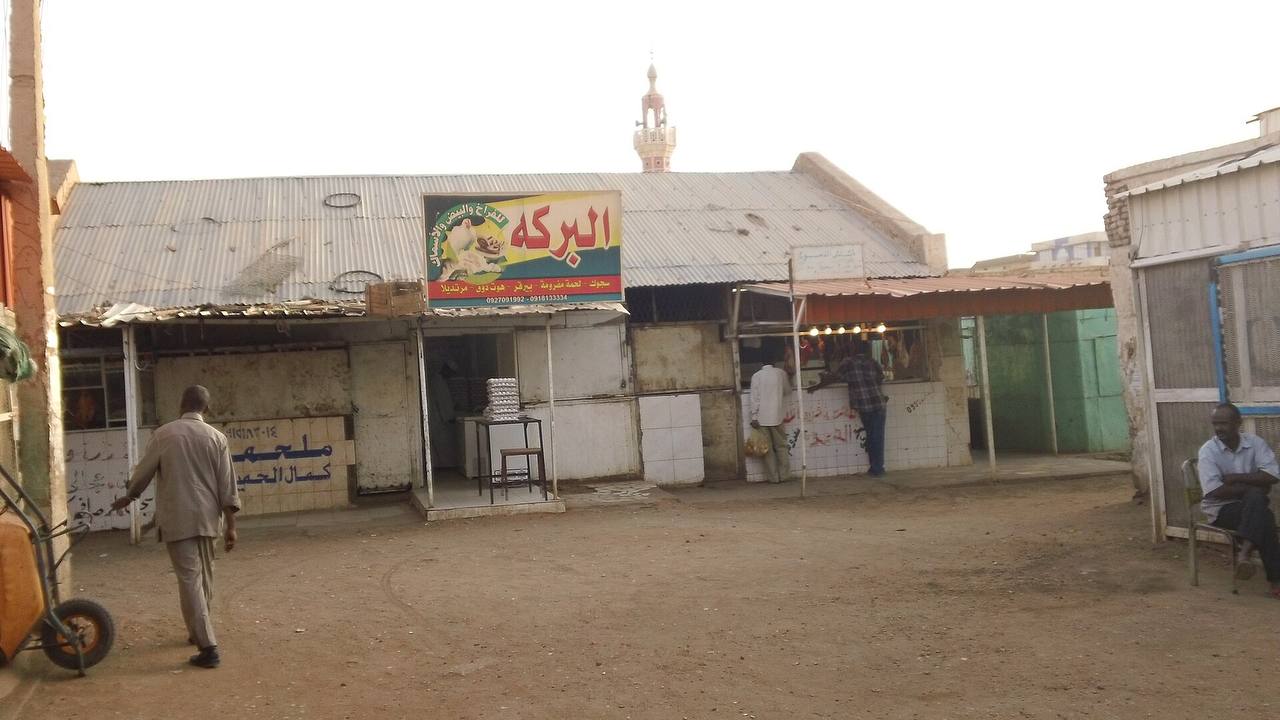
الوصف بالفصحى: متجر البركة يضم محلات للجزارة مفتوحة داخل سوق شعبي
الوصف بالعامية السودانية: دكان البركة فيهو جزارات فاتحين في سوق شعبي
التصنيف: Marketplaces